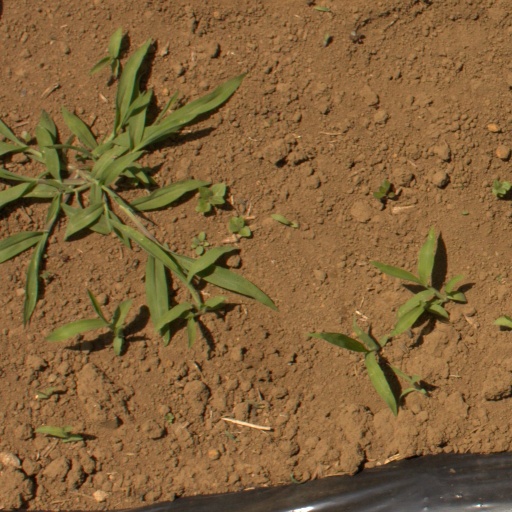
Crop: Jerusalem artichoke